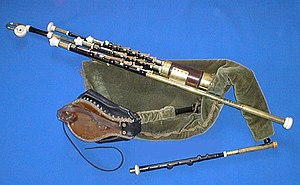
Uilleann pipes
Uilleann Pipes full set.
Uilleann pipes er en traditionel irsk sækkepibe. Navnet "albuepiber" kommer af at sækken får luft fra en blæsebælg som er fastgjort til albuen og hoften, mens for de fleste sækkepibetyper blæses sækken op med luft fra lungerne.